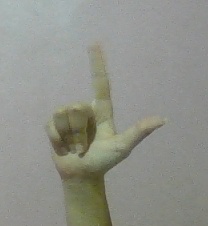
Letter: laam